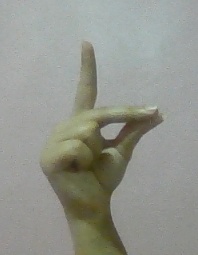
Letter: ta